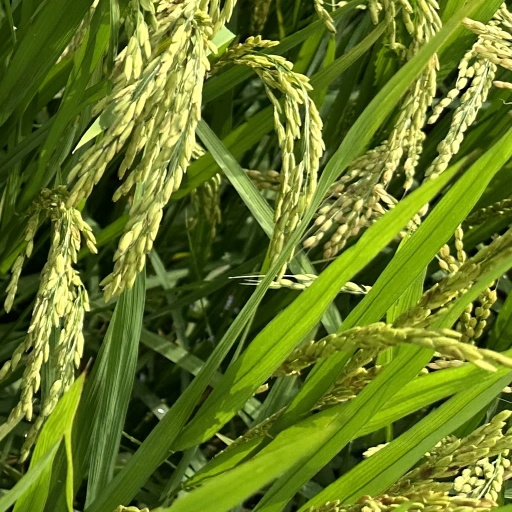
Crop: rice